Mutual Tower

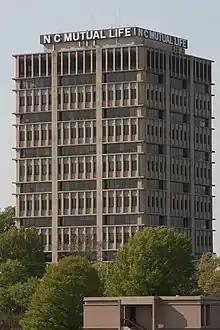
Tower at Mutual Plaza as it appeared in 2010

NC Mutual reduced the amount of space it uses from six stories to one, making 60,000 square feet available for other companies. At one time renovation plans included removing the NC Mutual signs. Those stayed on two sides of the building. The building's name also changed to The Tower at Mutual Plaza.